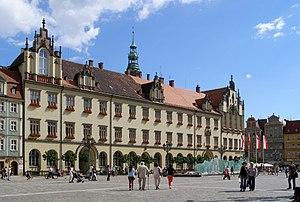
Wrocław francisé Vratislavie, est la quatrième ville de Pologne par sa population, la cinquième par sa superficie, et l'une des plus anciennement fondées. Aujourd’hui chef-lieu de la voïvodie de Basse-Silésie, elle est desservie par l’aéroport de Wrocław-Nicolas-Copernic, le cinquième plus important du pays en nombre de passagers.